Kozani

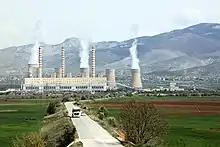
Agios Dimitrios Power Plant

The city is mostly known for its important contribution to the Greek electricity supply, and a large part of the population works in the Public Power Corporation's lignite-fired Agios Dimitrios Power Plant, the largest power plant in Greece. The Ptolemaida Basin hosts the Western Macedonia Lignite Center, which is accountable for the production of forty per cent of the electric energy of the country.